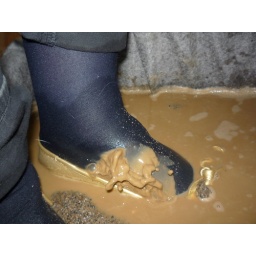
Metalic gold ballerinas in action, dirty water ejection